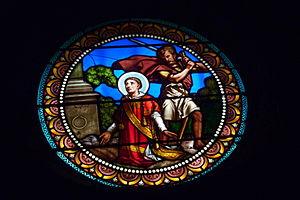
Baudile ou Baudille, Bauzile, Bauzille, Bauzély, Baudelle, Baudel, ou encore Baudilio, Baudelio, Boal, Bol en espagnol, Baldiri ou Boi en catalan, est un saint chrétien, martyr à Nîmes au IIIᵉ siècle. Il est fêté le 20 mai.